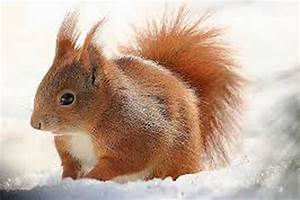
Label: scoiattolo